Jamba Juice

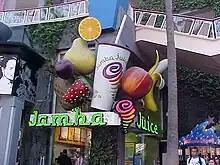
A Jamba Juice store located along the CityWalk in Universal Studios Hollywood

In June 2009, Jamba began to shift its focus from smoothies and began selling wraps, sandwiches, and flatbreads.